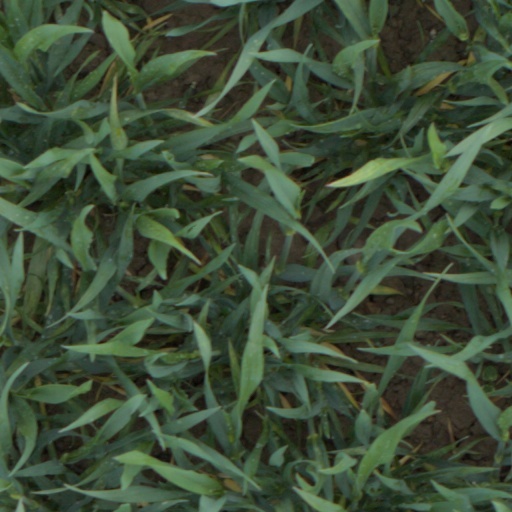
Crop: wheat